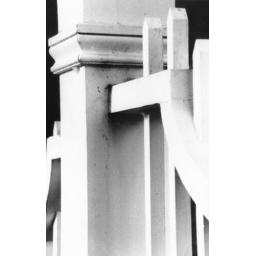
old first church wooden fence in old bennington vermont